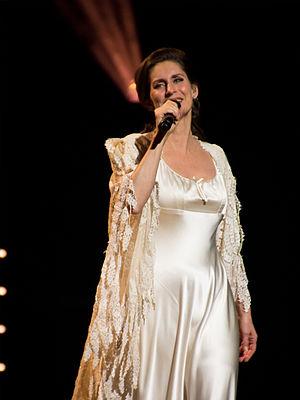
Petronella Irene Allegonda Douwes est une chanteuse et actrice néerlandaise né le 5 août 1964 à Amsterdam. Elle est essentiellement connue aux Pays-Bas et en Allemagne. Elle s'est produite à New York. Pour Walt Disney Pictures, elle a réalisé le doublage de Pocahontas 1 et Pocahontas 2 en néerlandais. Elle a travaillé à la télévision et joué dans plusieurs comédies musicales européennes et américaines.